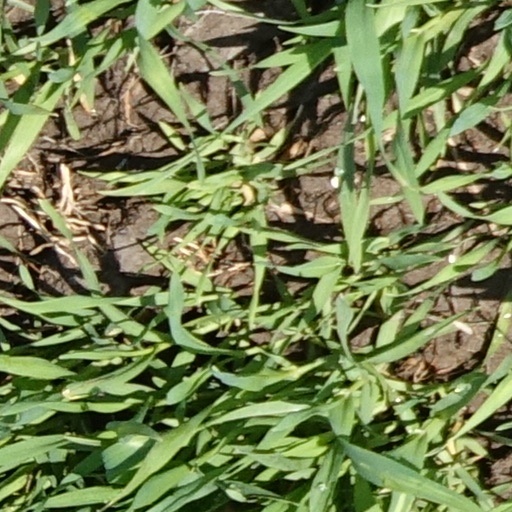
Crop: wheat